B. G. Kolse Patil

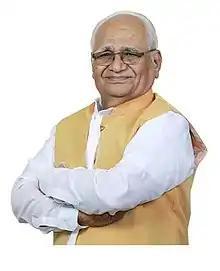

B. G. Kolse Patil was born on 18 September 1942, in the village of Guha, Ahmednagar (in present-day Maharashtra state). His parents were landless farm laborers, who worked on the fields of the local landlord for daily wages. He attended a local primary school till 7th grade, after which he dropped out because his parents couldn't afford the high school fees. He worked as a farm-hand for five years and rejoined high school when the government high school in Ahmednagar started providing free secondary education. He completed his education till 12th grade and thereafter attained a B.Sc. degree, supporting his education by working as a daily wage worker and doing several odd jobs. After B.Sc., he secured an appointment as a school teacher in Khadakwasala near Pune. While working as a teacher, he completed his Bachelor of Laws degree from the Law College in Pune and specialized in criminal law thereafter.